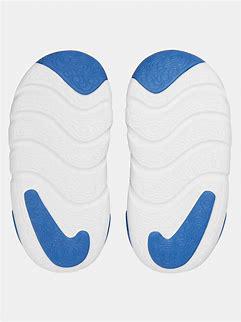
Brand: Nike
Model: Dynamo Go